Kazanlak

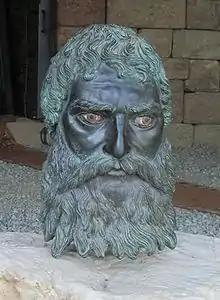
Reproduction of a portrait bust of Seuthes III from the Kosmatka tomb.

The Shipka Memorial Church is north of Kazanlak, at the south foot of the Stara Planina mountains near the town of Shipka. It was erected after Bulgarian independence as a monument to Russian and Bulgarian dead. The golden domes and the green and pink façade loom against the mountains and attract the attention of the travelers in the Shipka pass.